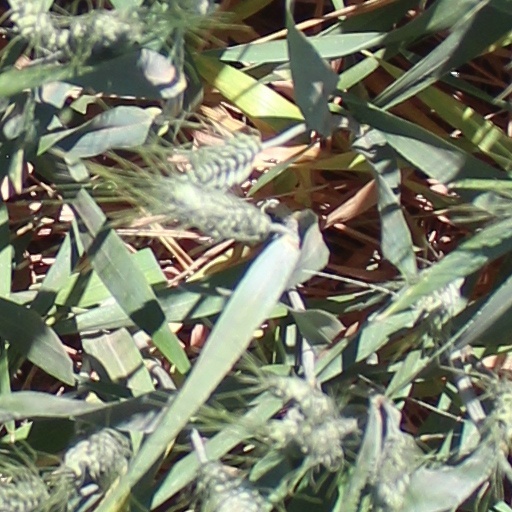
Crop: wheat